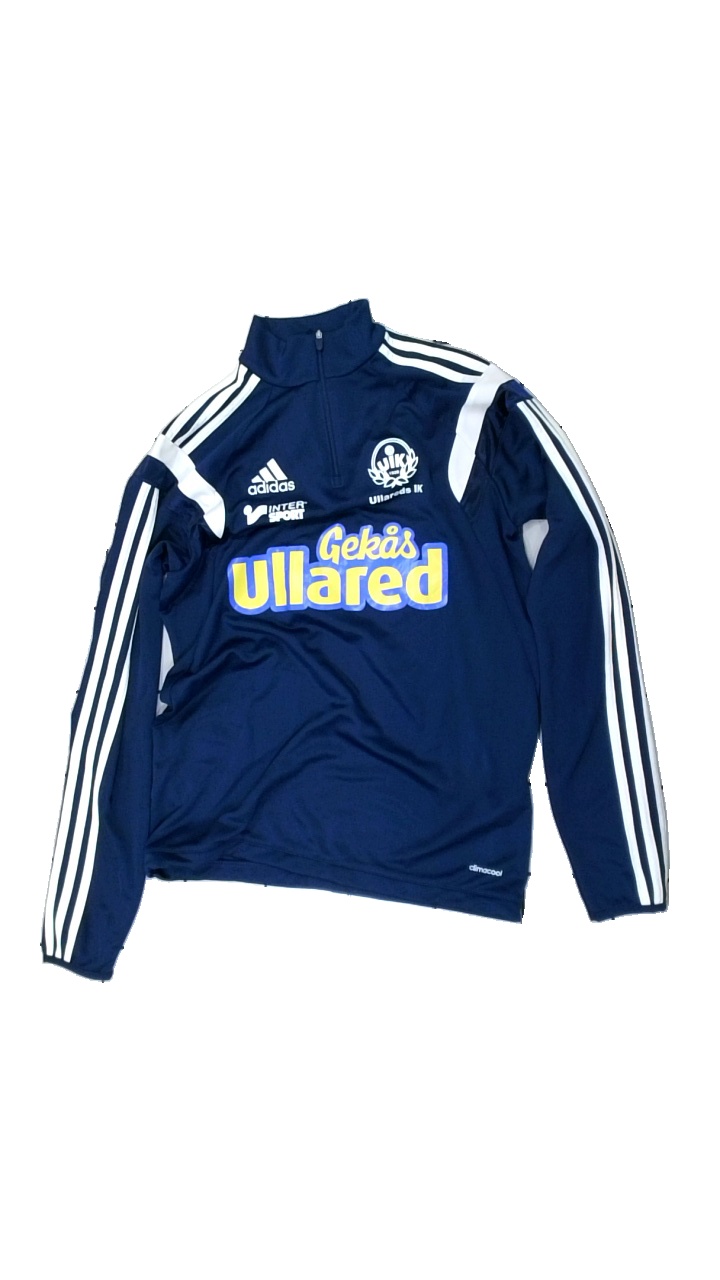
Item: Sweater (Unisex)
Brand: Climacool
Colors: Blue, White
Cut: Regular, Turtle neck
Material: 100% polyester
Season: All
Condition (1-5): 3
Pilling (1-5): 3
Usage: Export
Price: <50